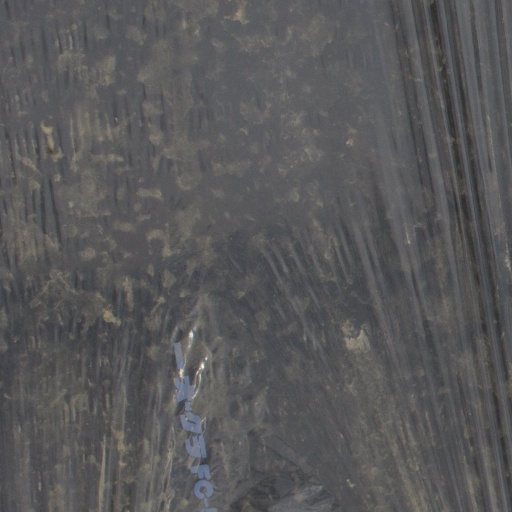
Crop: Jerusalem artichoke